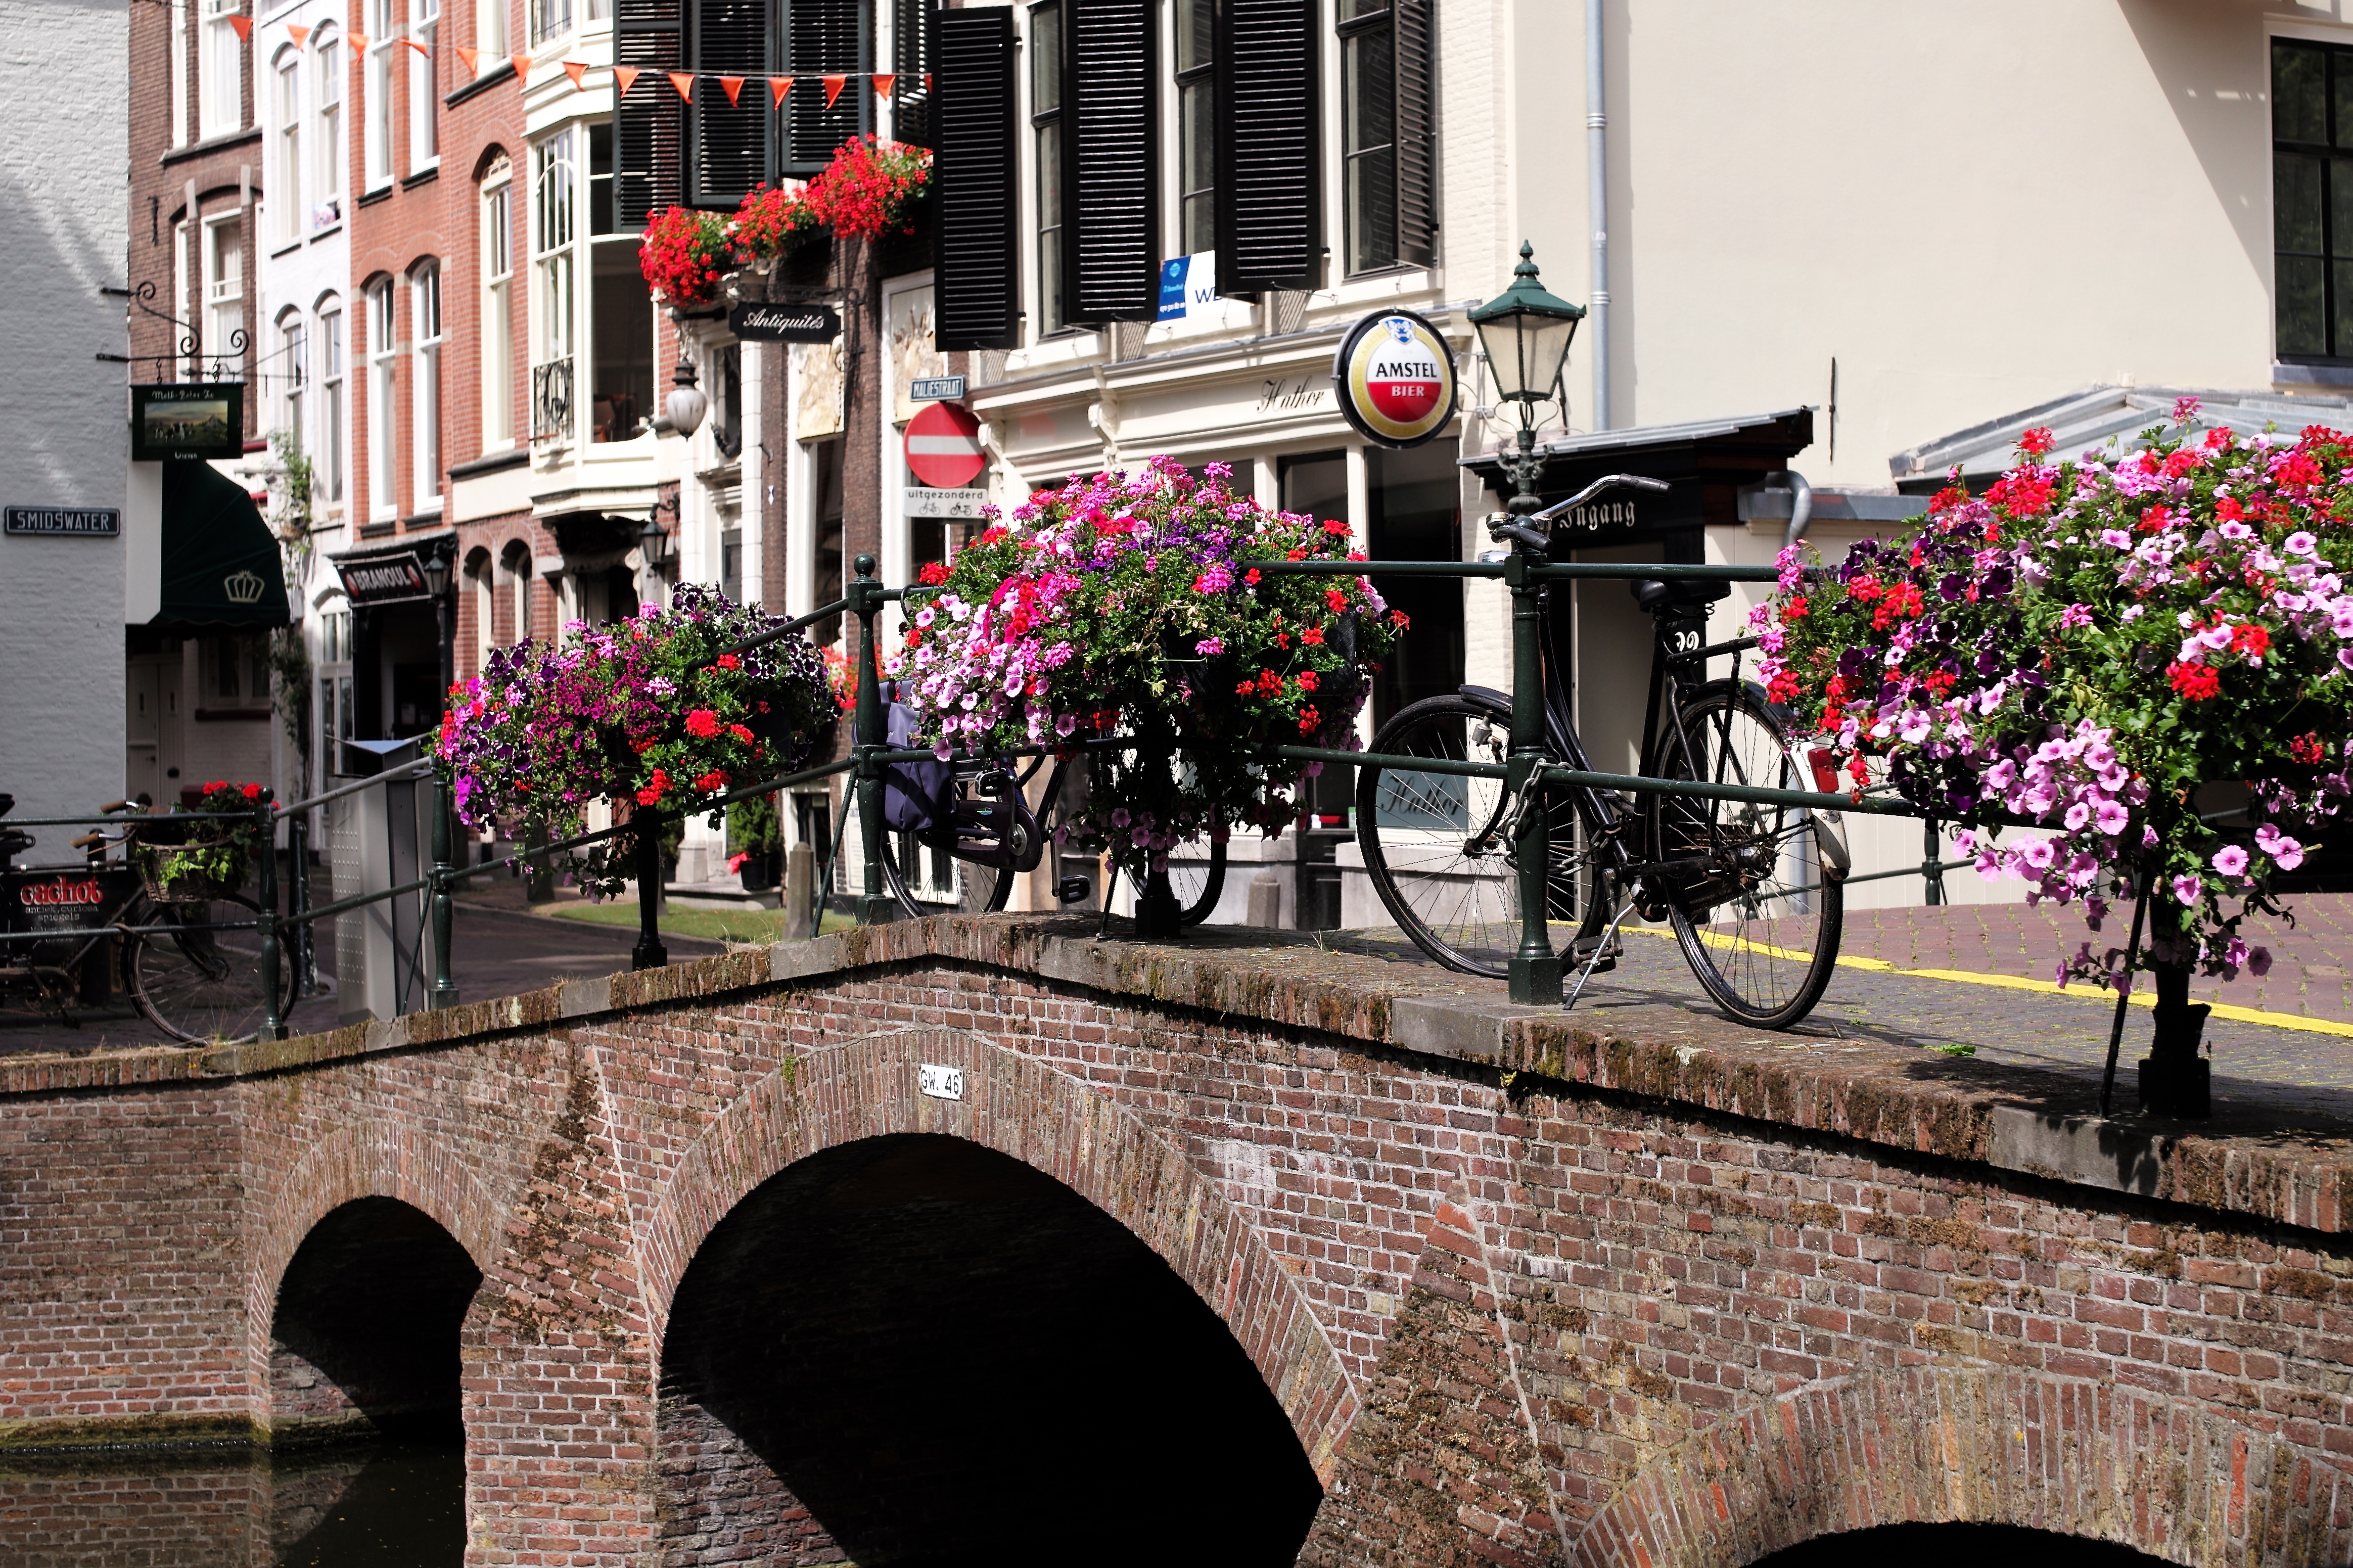
road, bridge, street, flower, town, bicycle, bike, city, canal, cityscape, downtown, travel, transport, europe, vehicle, tourism, waterway, flowers, holland, hague, haag, netherlands, m, f14, infrastructure, dutch, 50, leica, 240, summilux, typ, flowerbasket, smidswater, urban area, human settlement